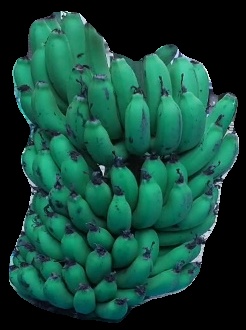
Variety: pachbale
Grade: grade2